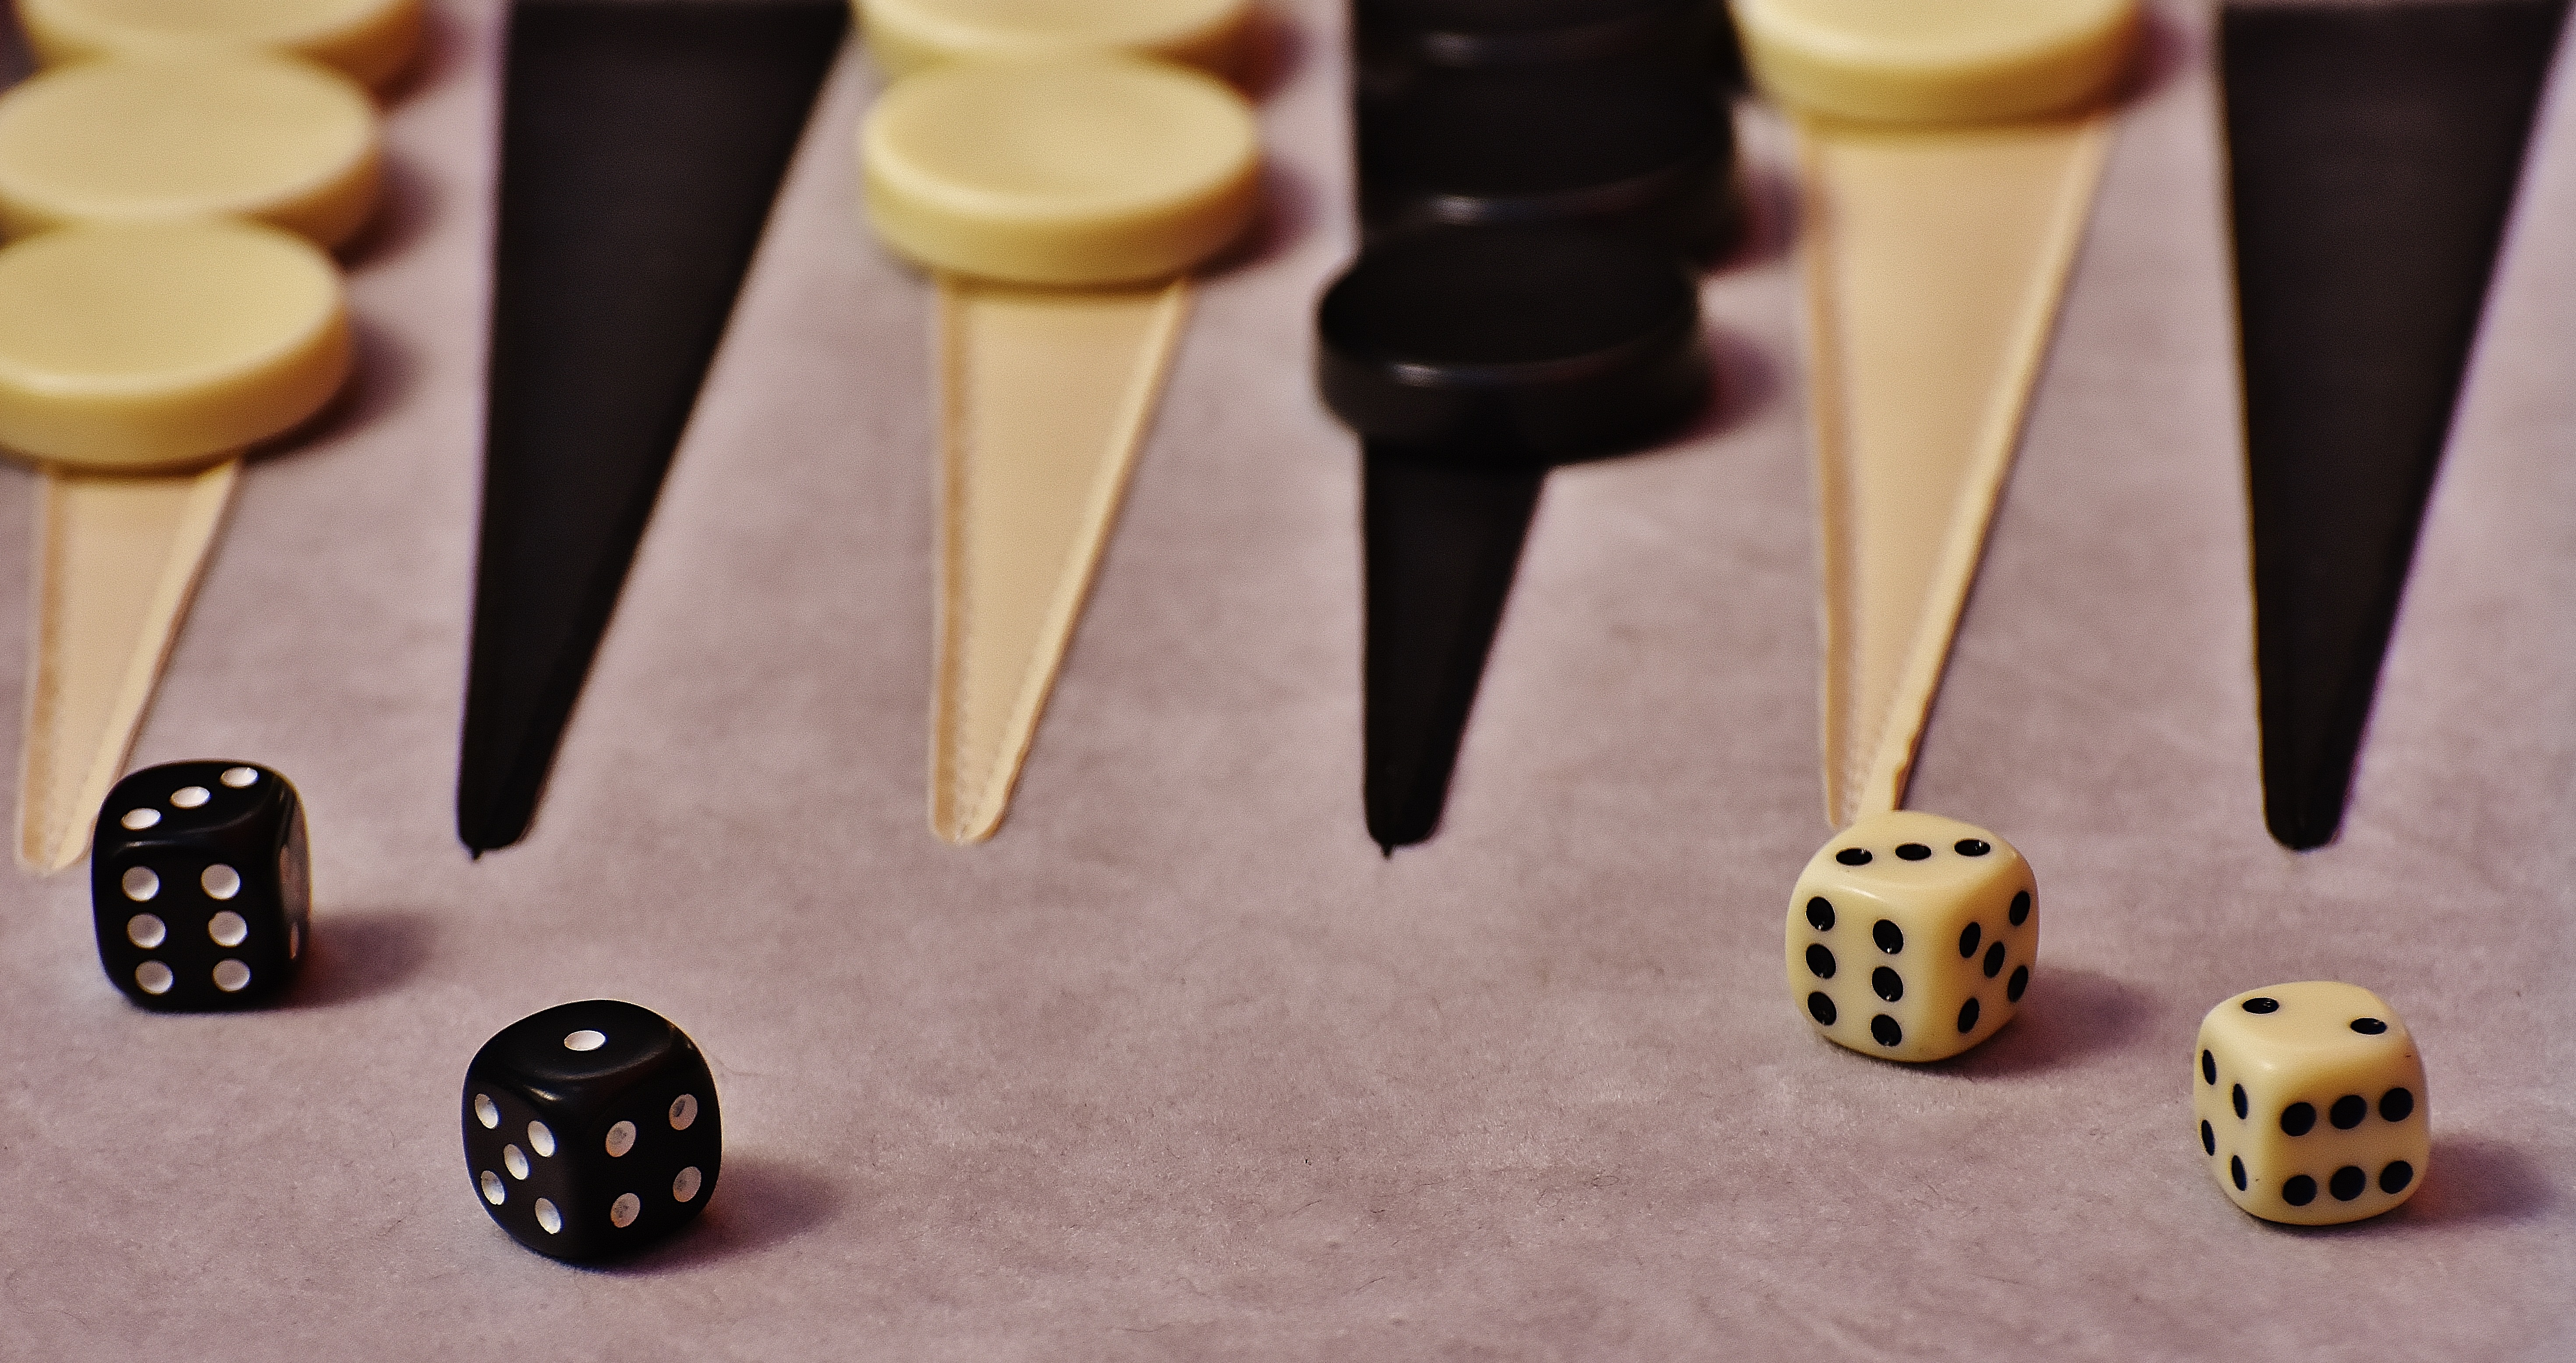
play, recreation, board game, sports, strategy, cube, games, backgammon, games suitcase, game board, indoor games and sports, tabletop game